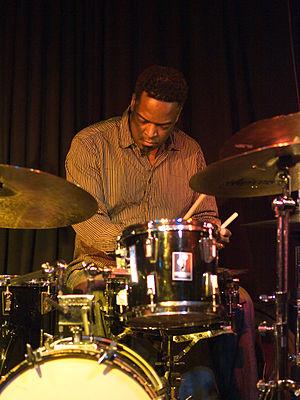
Gerald Cleaver, né le 4 mai 1963, est un batteur de jazz afro-américain originaire de Détroit, dans le Michigan.